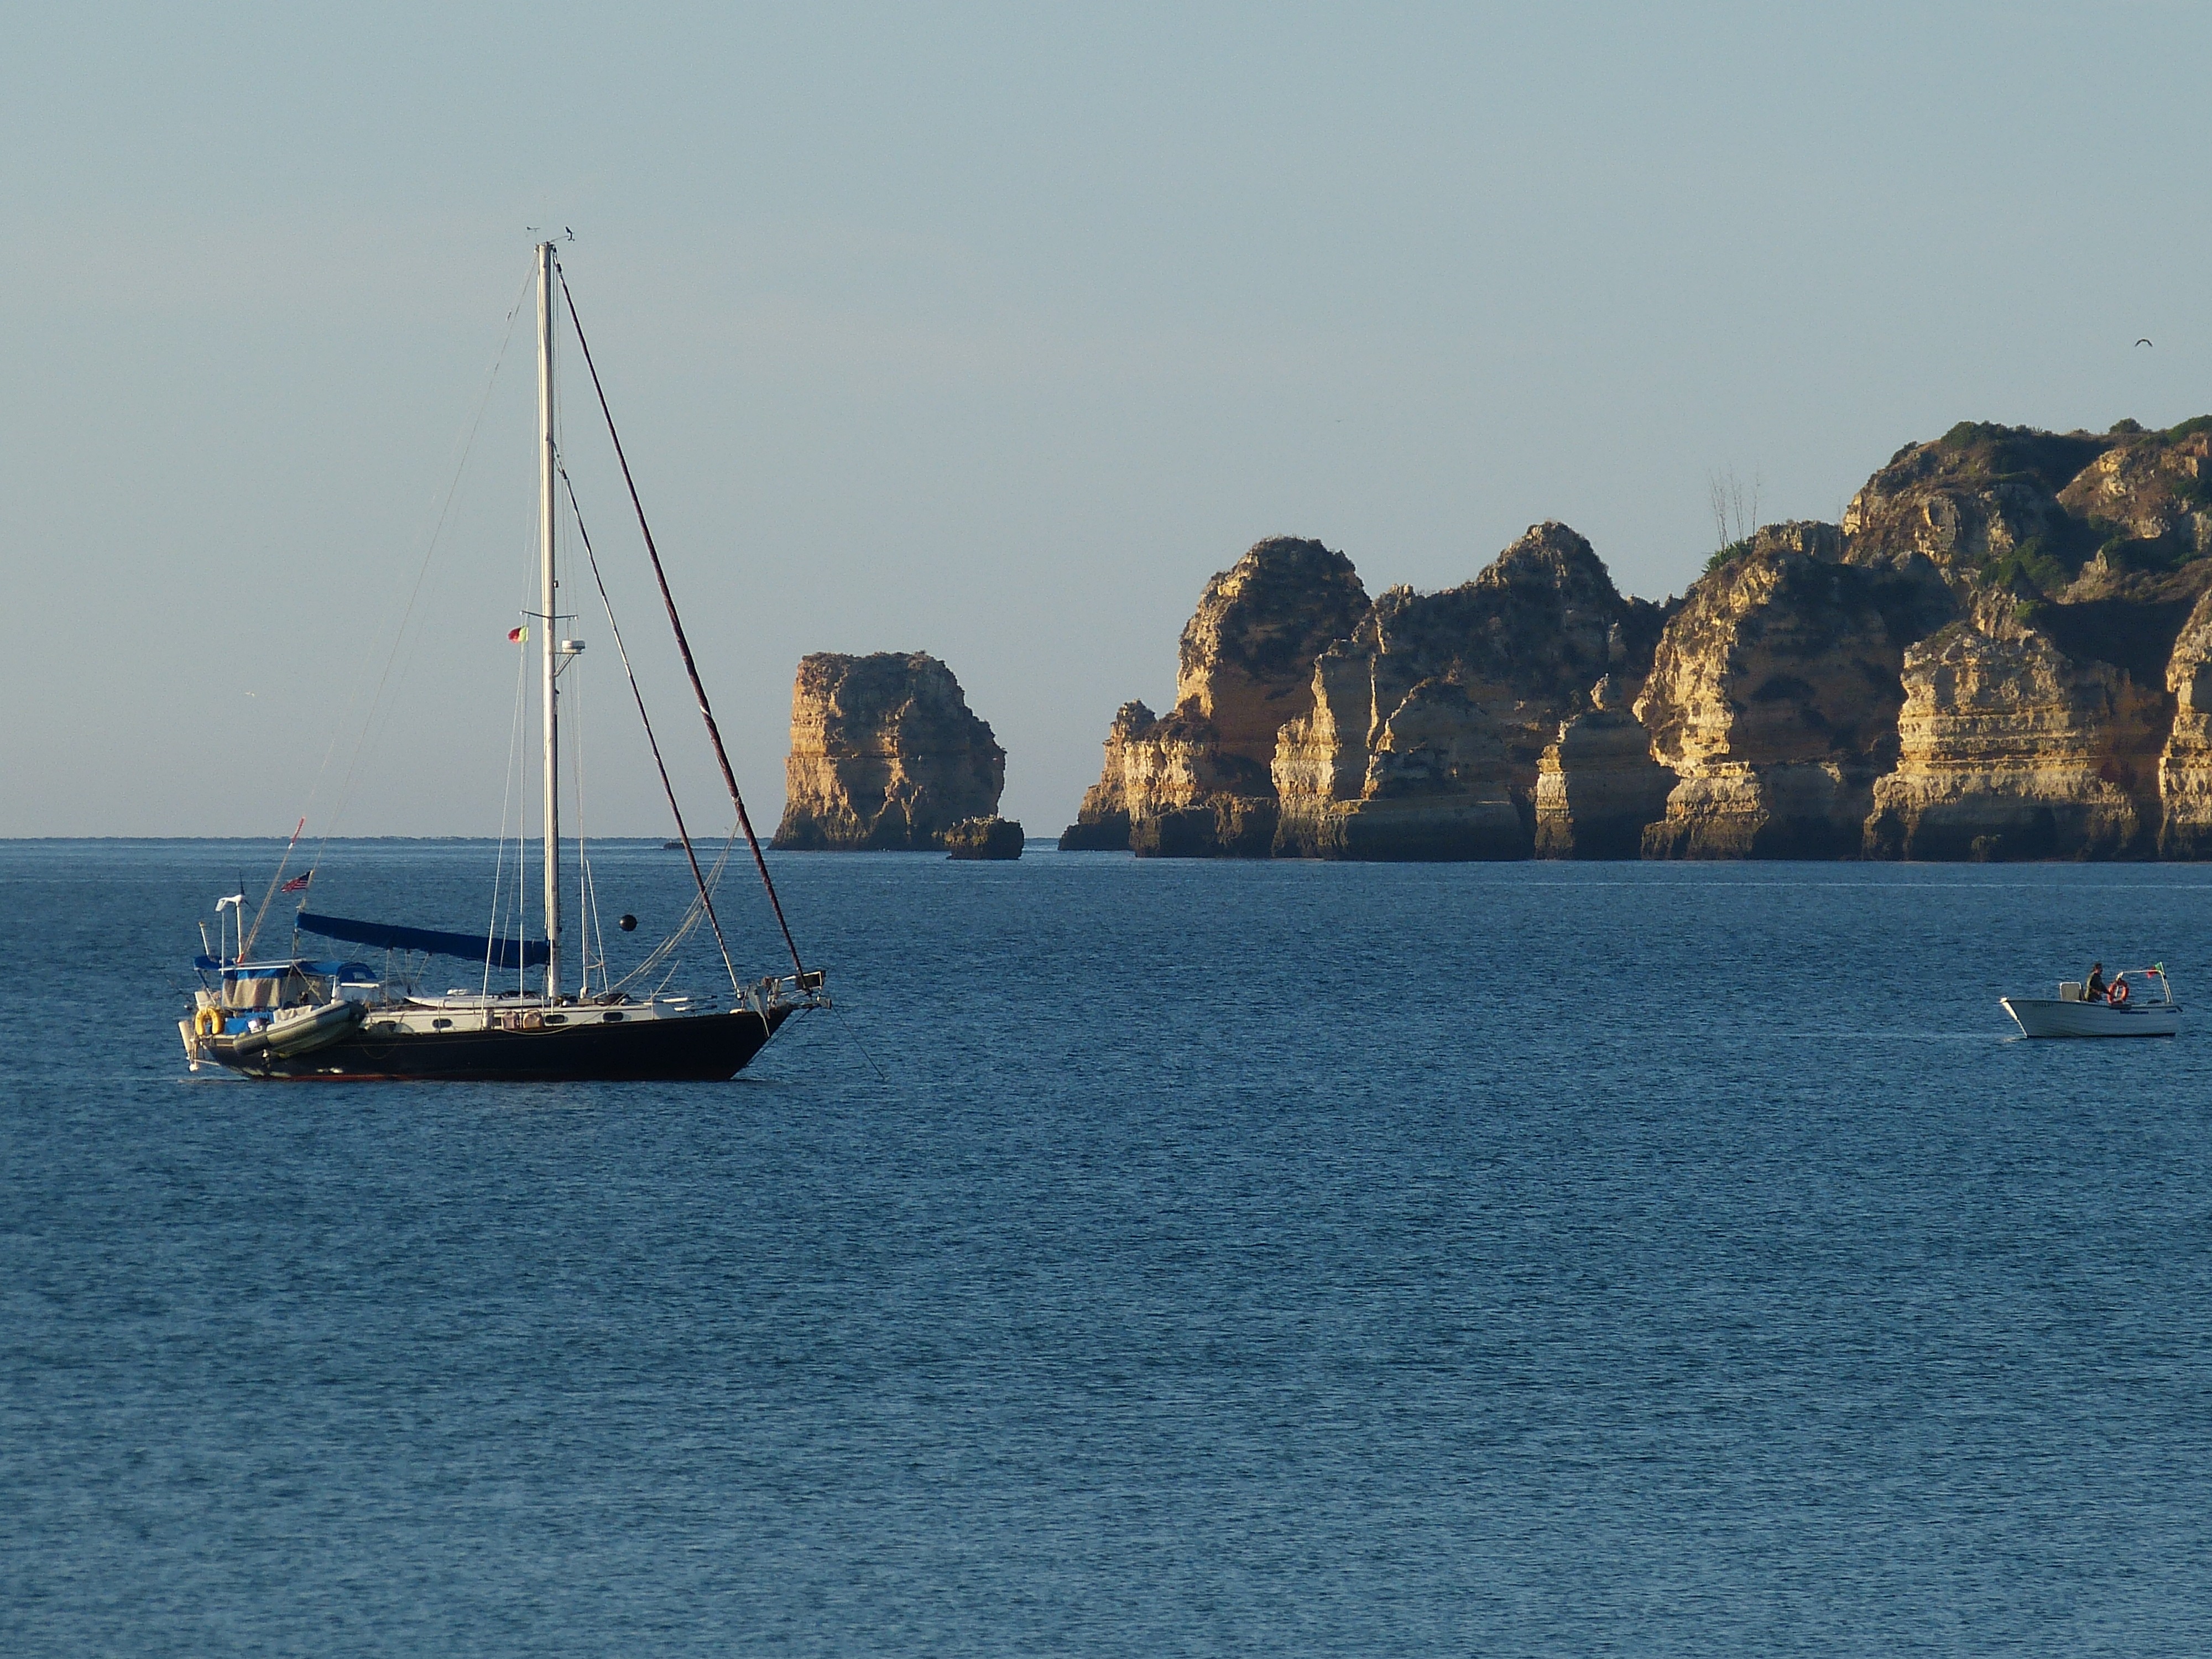
sea, coast, water, rock, ocean, boat, ship, boot, vehicle, sailing, holiday, bay, harbor, tourism, sailboat, holidays, sail, portugal, atlantic, sailing vessel, watercraft, algarve, recovery, lagos